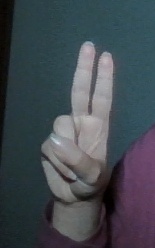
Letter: taa